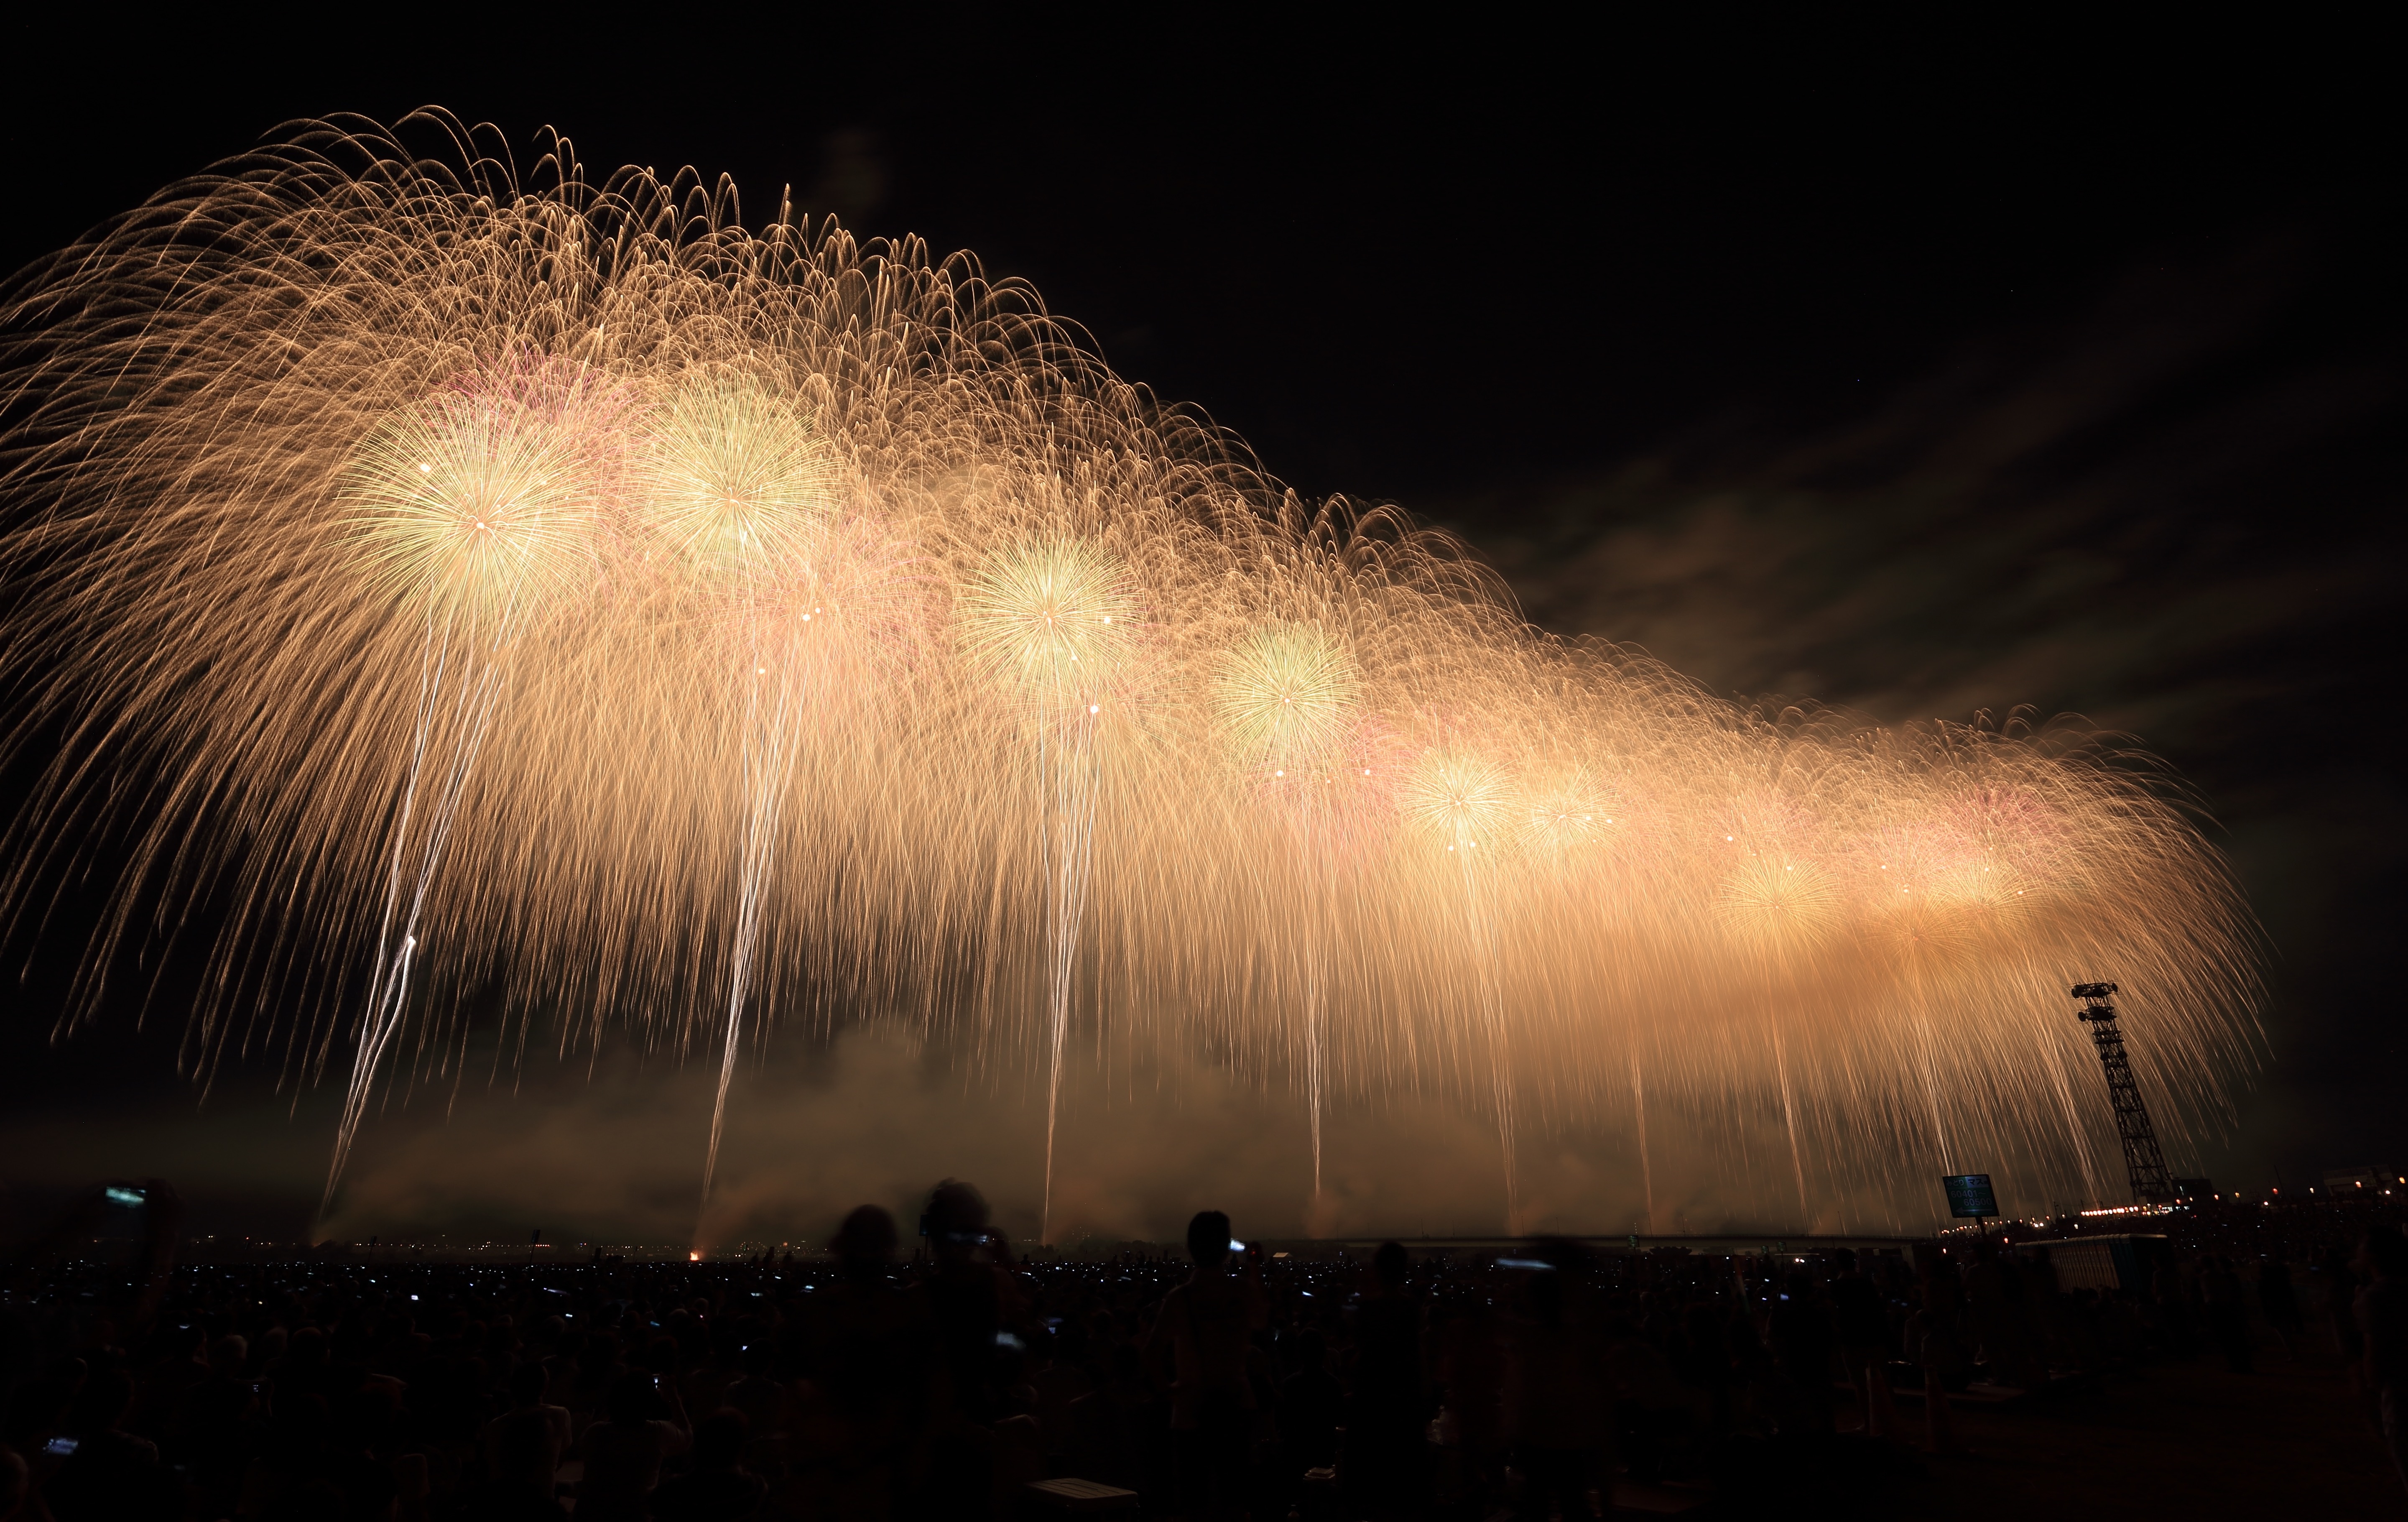
night, recreation, celebration, celebrate, 2016, lights, fireworks, event, sylvester, new year's eve, outdoor recreation